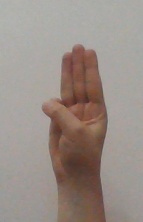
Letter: thaa